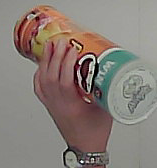
Product: pringles_paprika